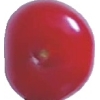
Label: cherry_sour